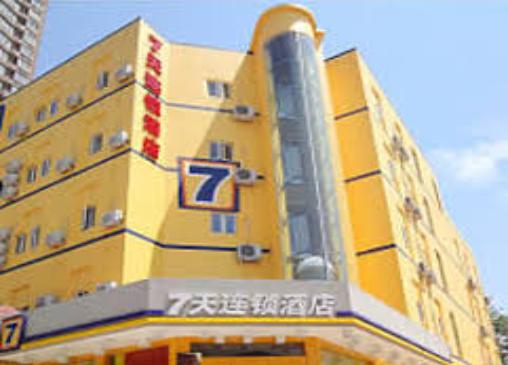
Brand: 7Days Inn
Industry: Others